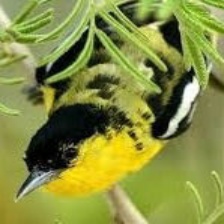
Species: COMMON IORA
Scientific name: AEGITHINA TIPHIA